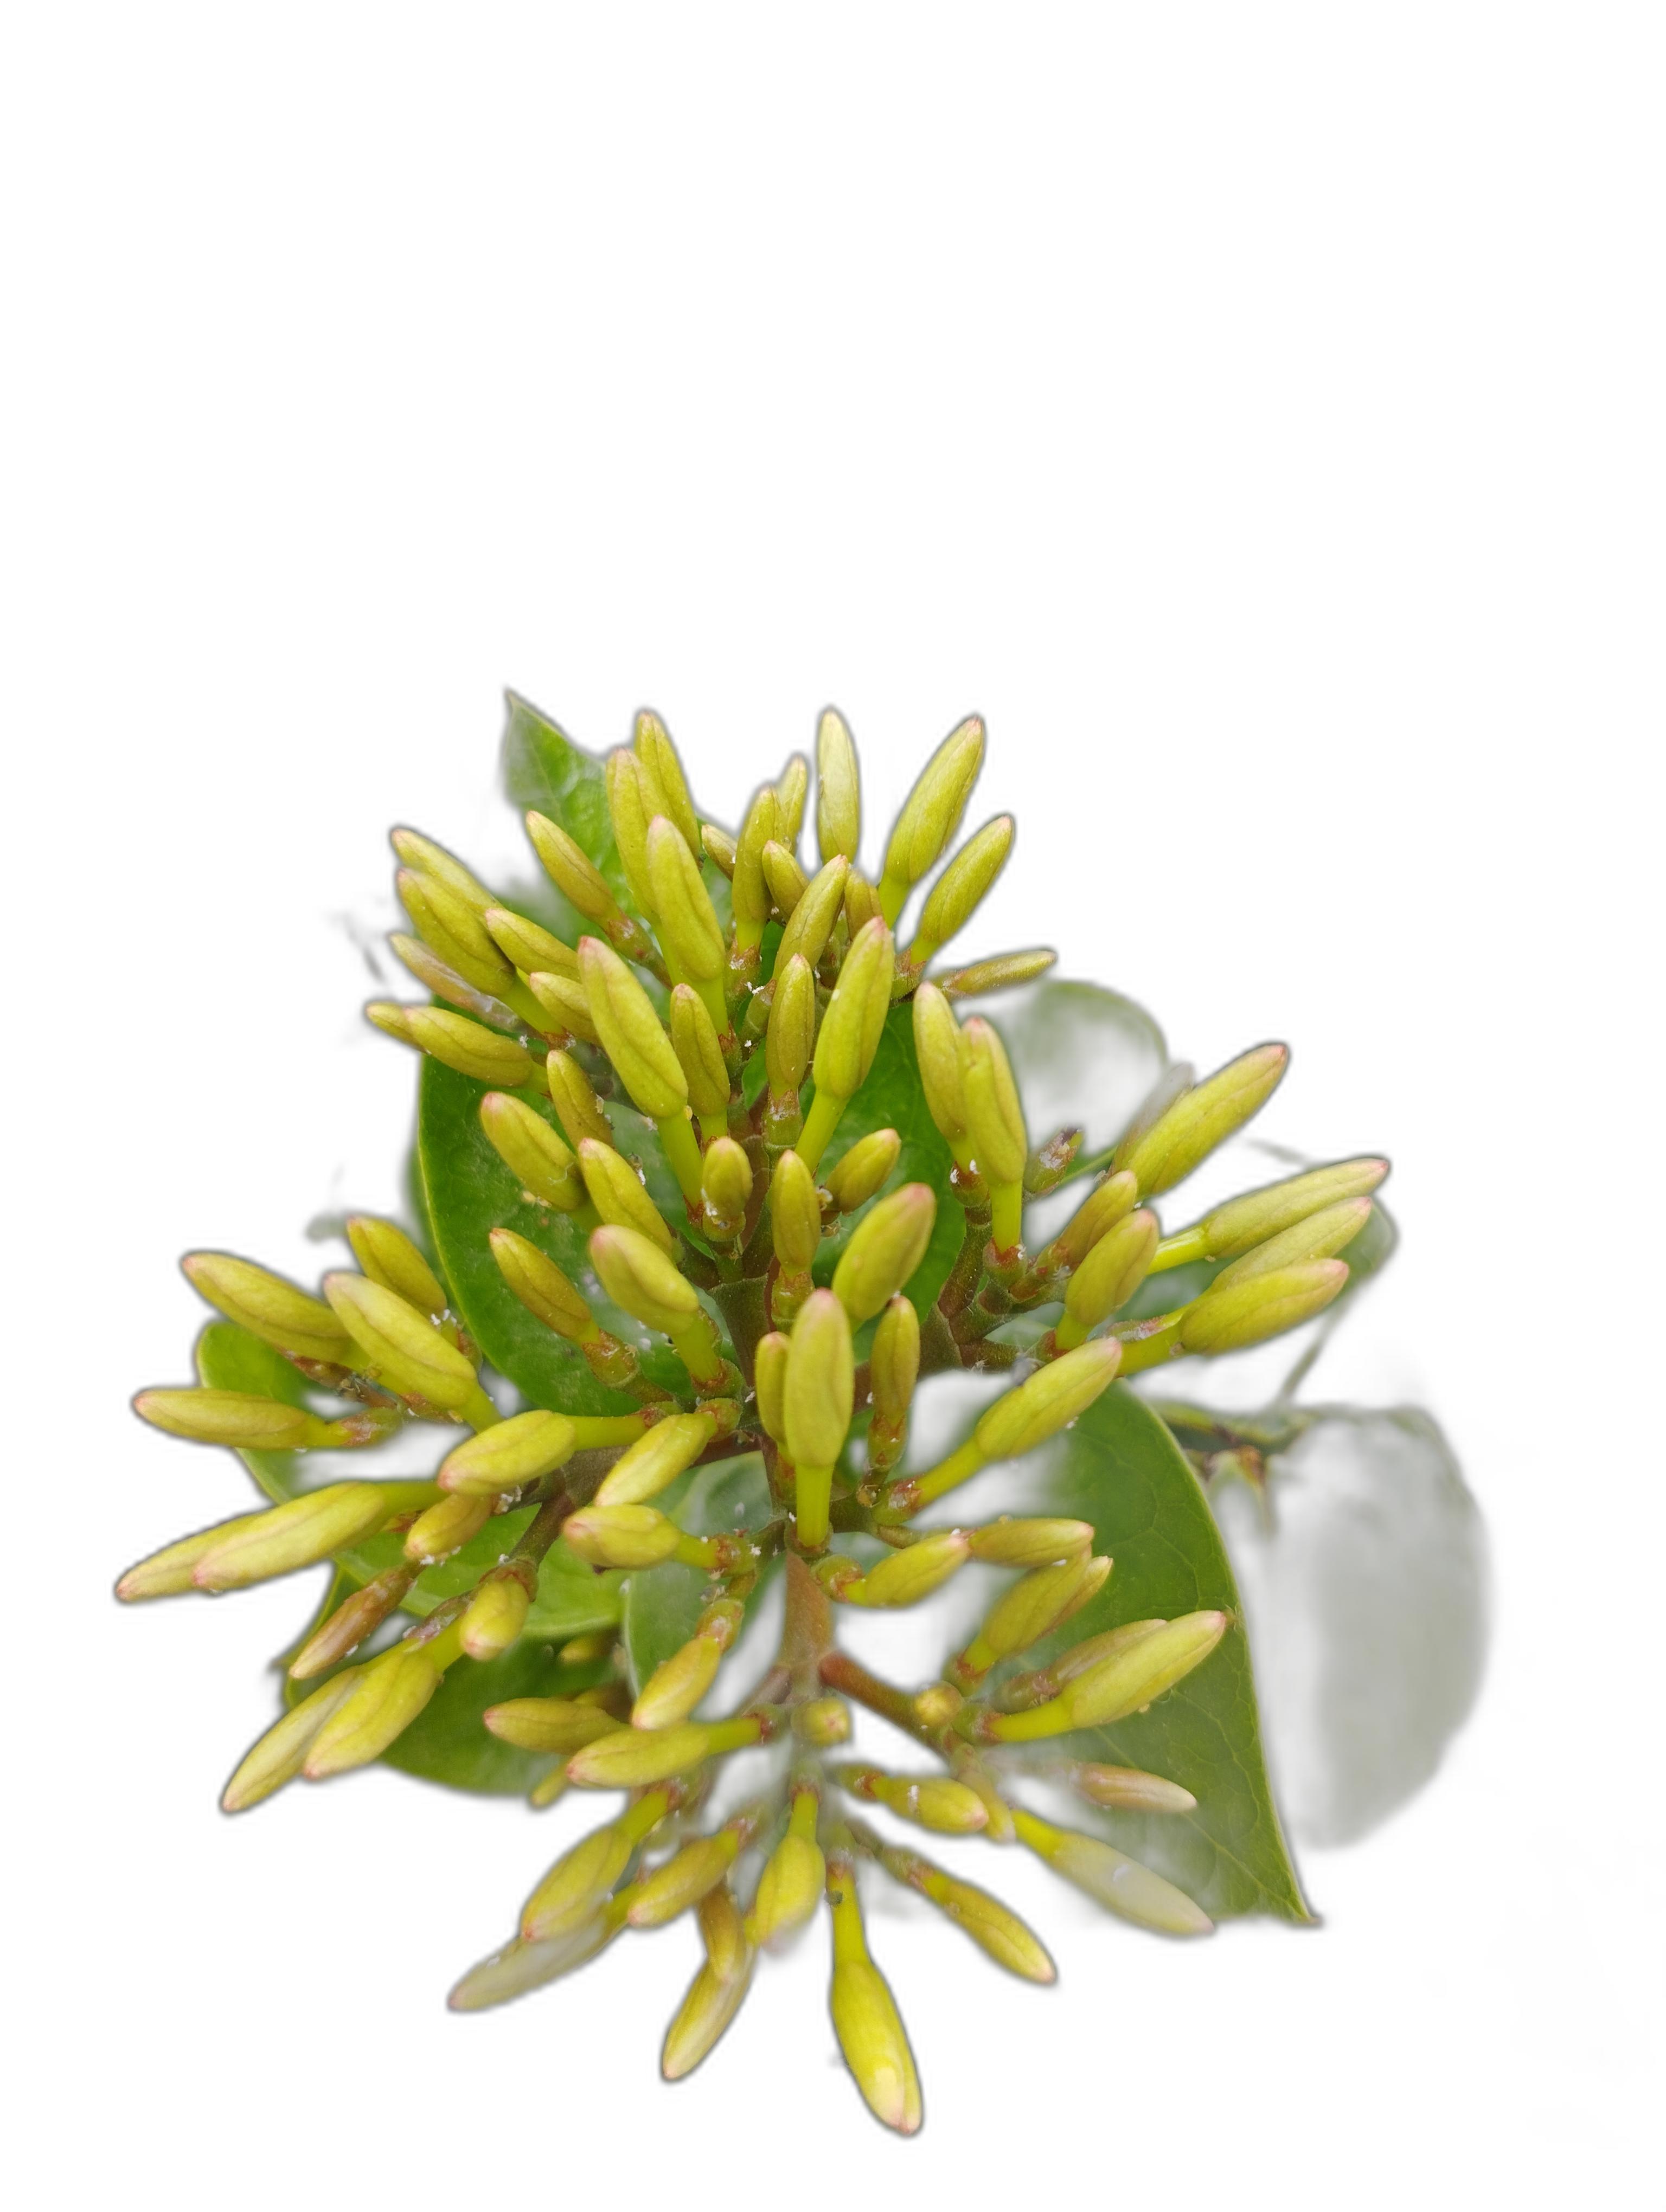
Label: Jungle geranium